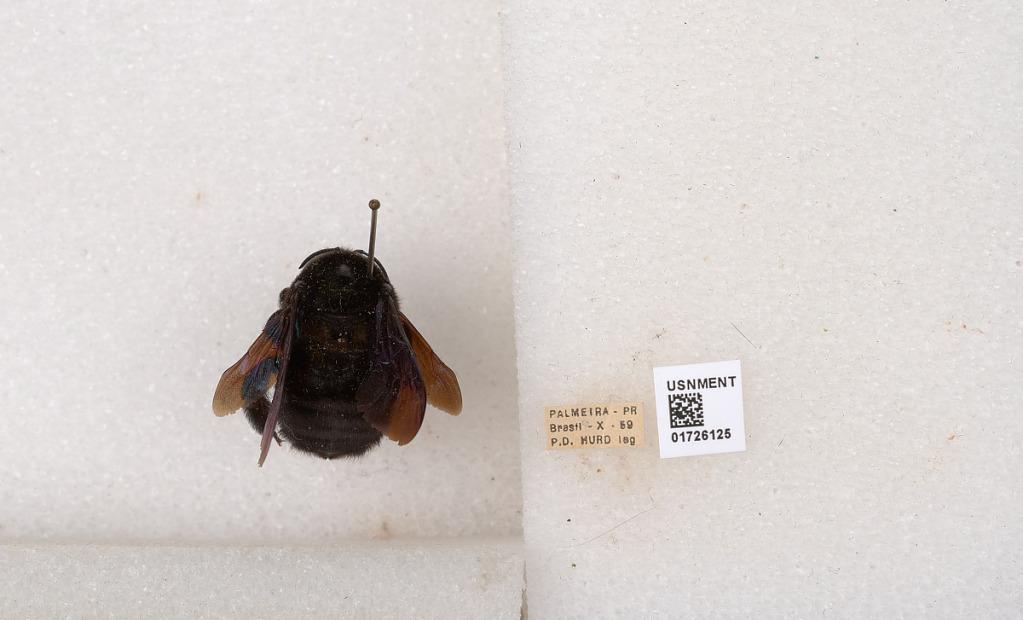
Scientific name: Xylocopa (Neoxylocopa) hirsutissima Maidl
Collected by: P. Hurd
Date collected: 1959-10-1
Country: Brasil
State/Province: Parana
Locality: Palmeira